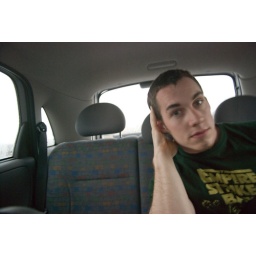
Jon in the car on the way home